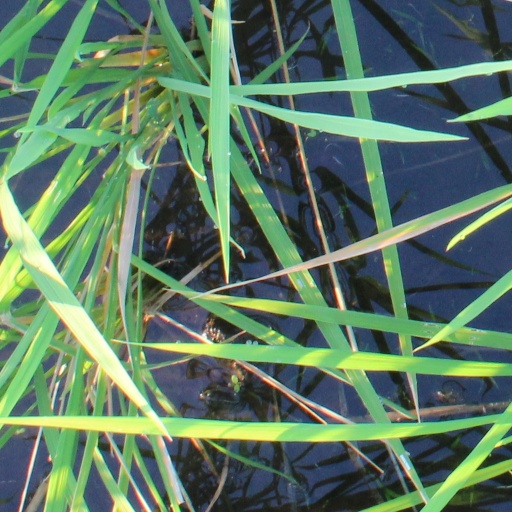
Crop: rice